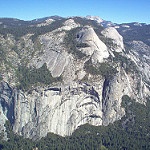
Label: glacier